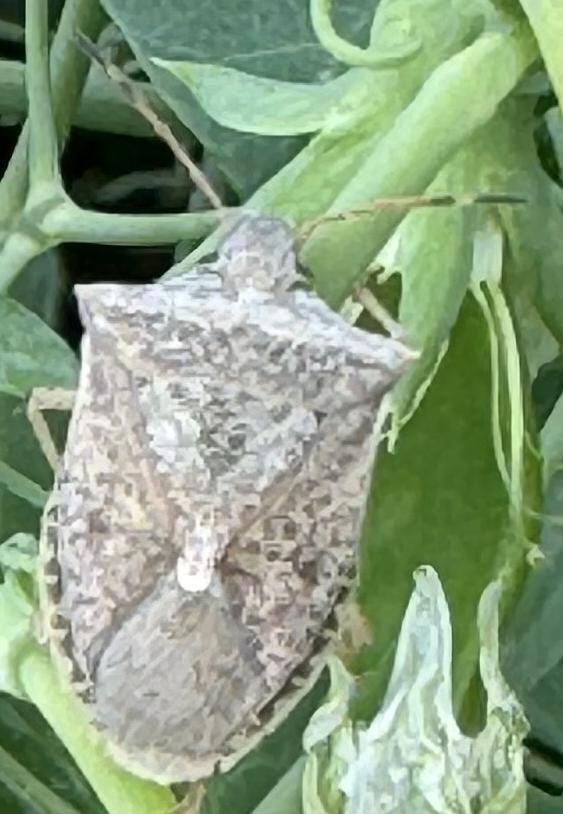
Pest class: stink_bug